Felix Silla

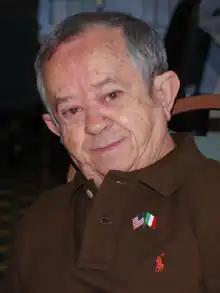
Silla in 2007

Felix Anthony Silla (January 11, 1937 – April 16, 2021), also credited as Felix Cilla, was an Italian character actor, circus performer, voice artist and movie stuntman, best known for his career in Hollywood in TV and film.